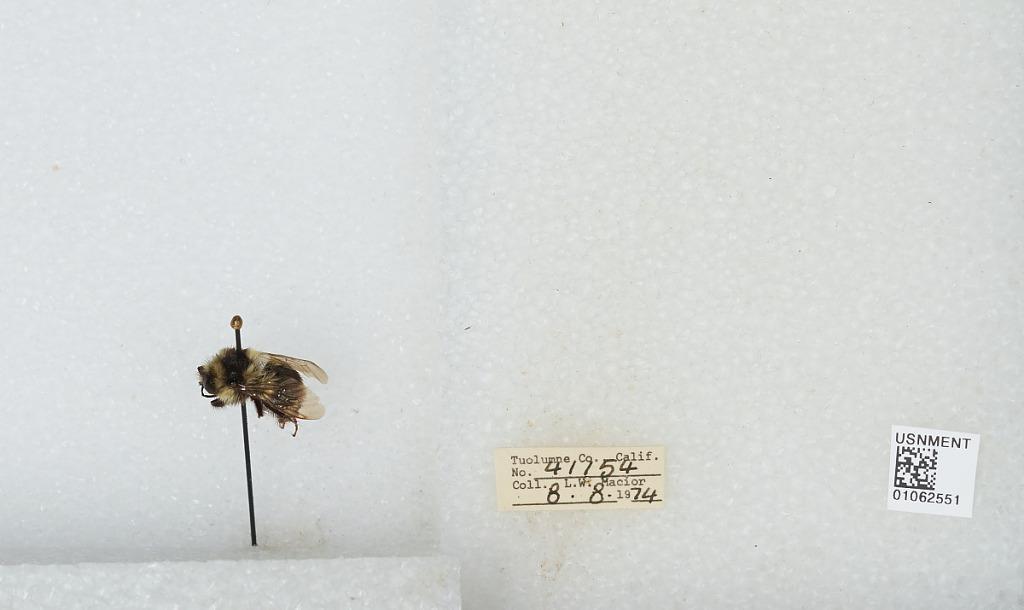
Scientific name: Bombus bifarius nearcticus
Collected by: L. Macior
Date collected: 1974-8-8
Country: United States
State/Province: California
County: Tuolumne
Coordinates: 38.02, -119.93